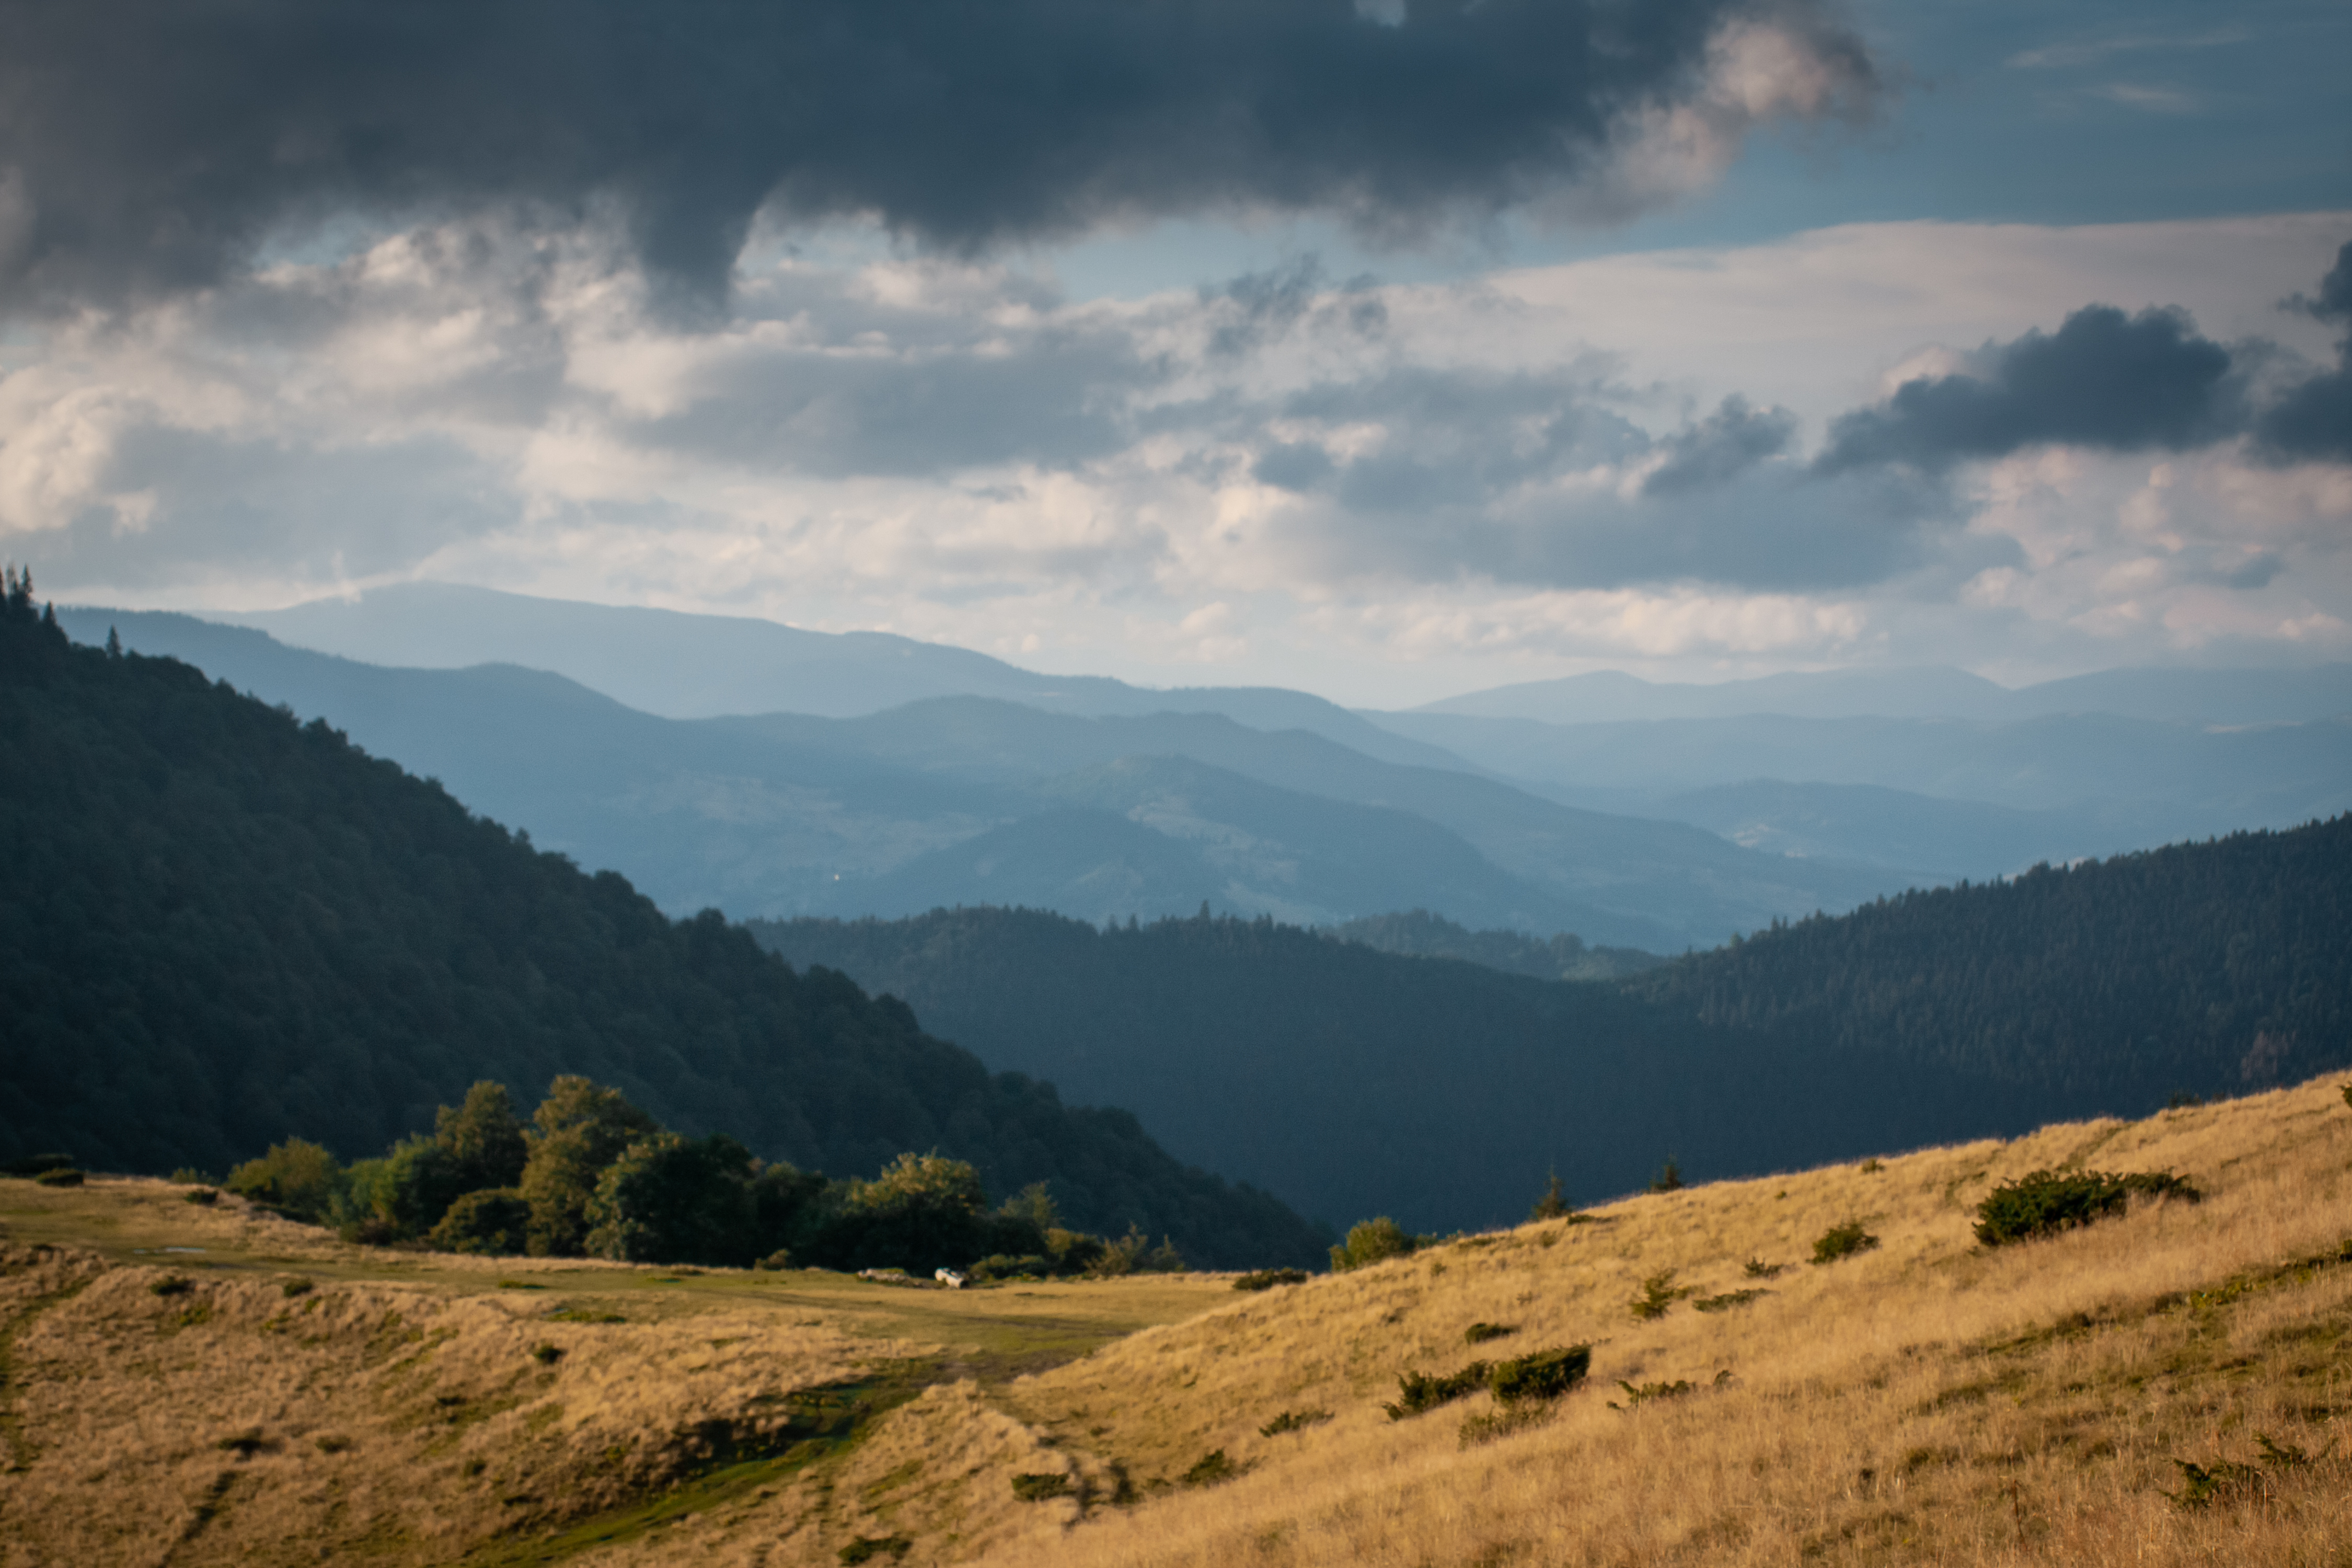
ukraine, carpathians, mountains, forest, nature, picture, hike, journey, summer, sun, clouds, peaks, cloud, sky, plant, mountain, natural landscape, highland, terrain, horizon, atmospheric phenomenon, landscape, tree, cumulus, slope, grassland, grass, plain, valley, rural area, mountainous landforms, mountain range, meadow, massif, hill, road, hill station, ridge, plateau, fell, pasture, geology, meteorological phenomenon, summit, evening, chaparral, prairie, steppe, wadi, panorama, tropical and subtropical coniferous forests, alps, mist, shrubland, mountain pass, dirt road